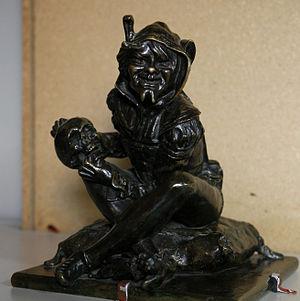
Nicolas Ferrial, dit Le Févrial, alias Triboulet, né en 1479 à Blois et mort en 1536, est le bouffon de la cour de France sous les règnes de Louis XII et François Iᵉʳ.